SEAT

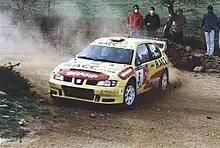
Daniel Solà driving the SEAT Córdoba WRC at the Rallye de Tierra de Cangas del Narcea

In 2018, the previous range-topping Cupra trim was launched as a stand-alone brand, alongside SEAT, and at the same time, SEAT Sport became Cupra Racing. Cupra describes itself as 'an unconventional challenger brand, based on stimulating style and contemporary performance that inspires the world from Barcelona with progressive cars and experiences. Cupra has its corporate headquarters in Martorell, Spain, and a network of specialised points of sale around the world.